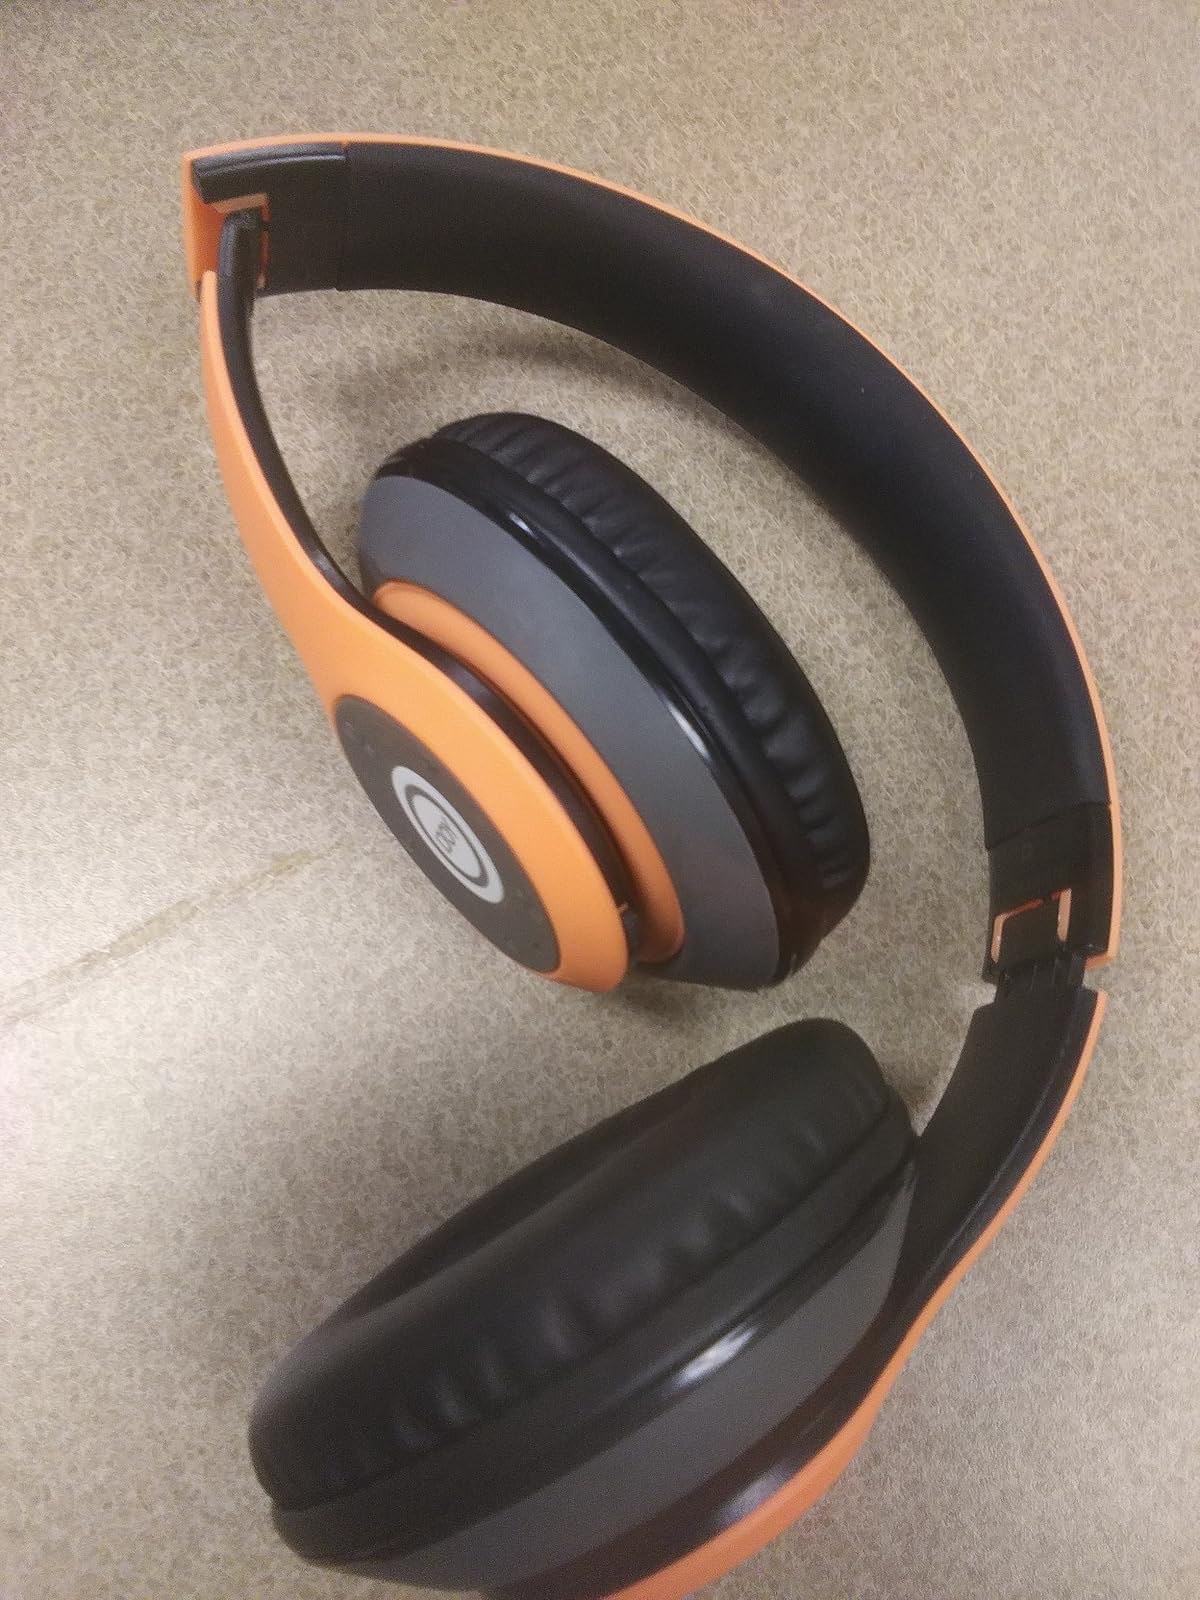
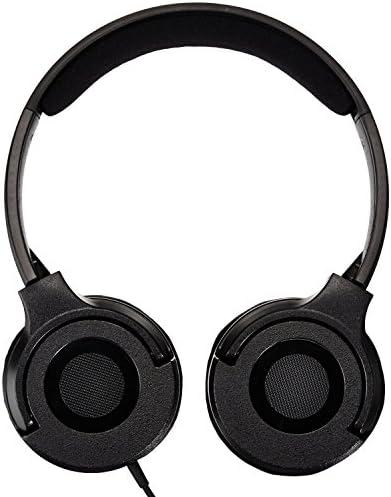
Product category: headphones
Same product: no